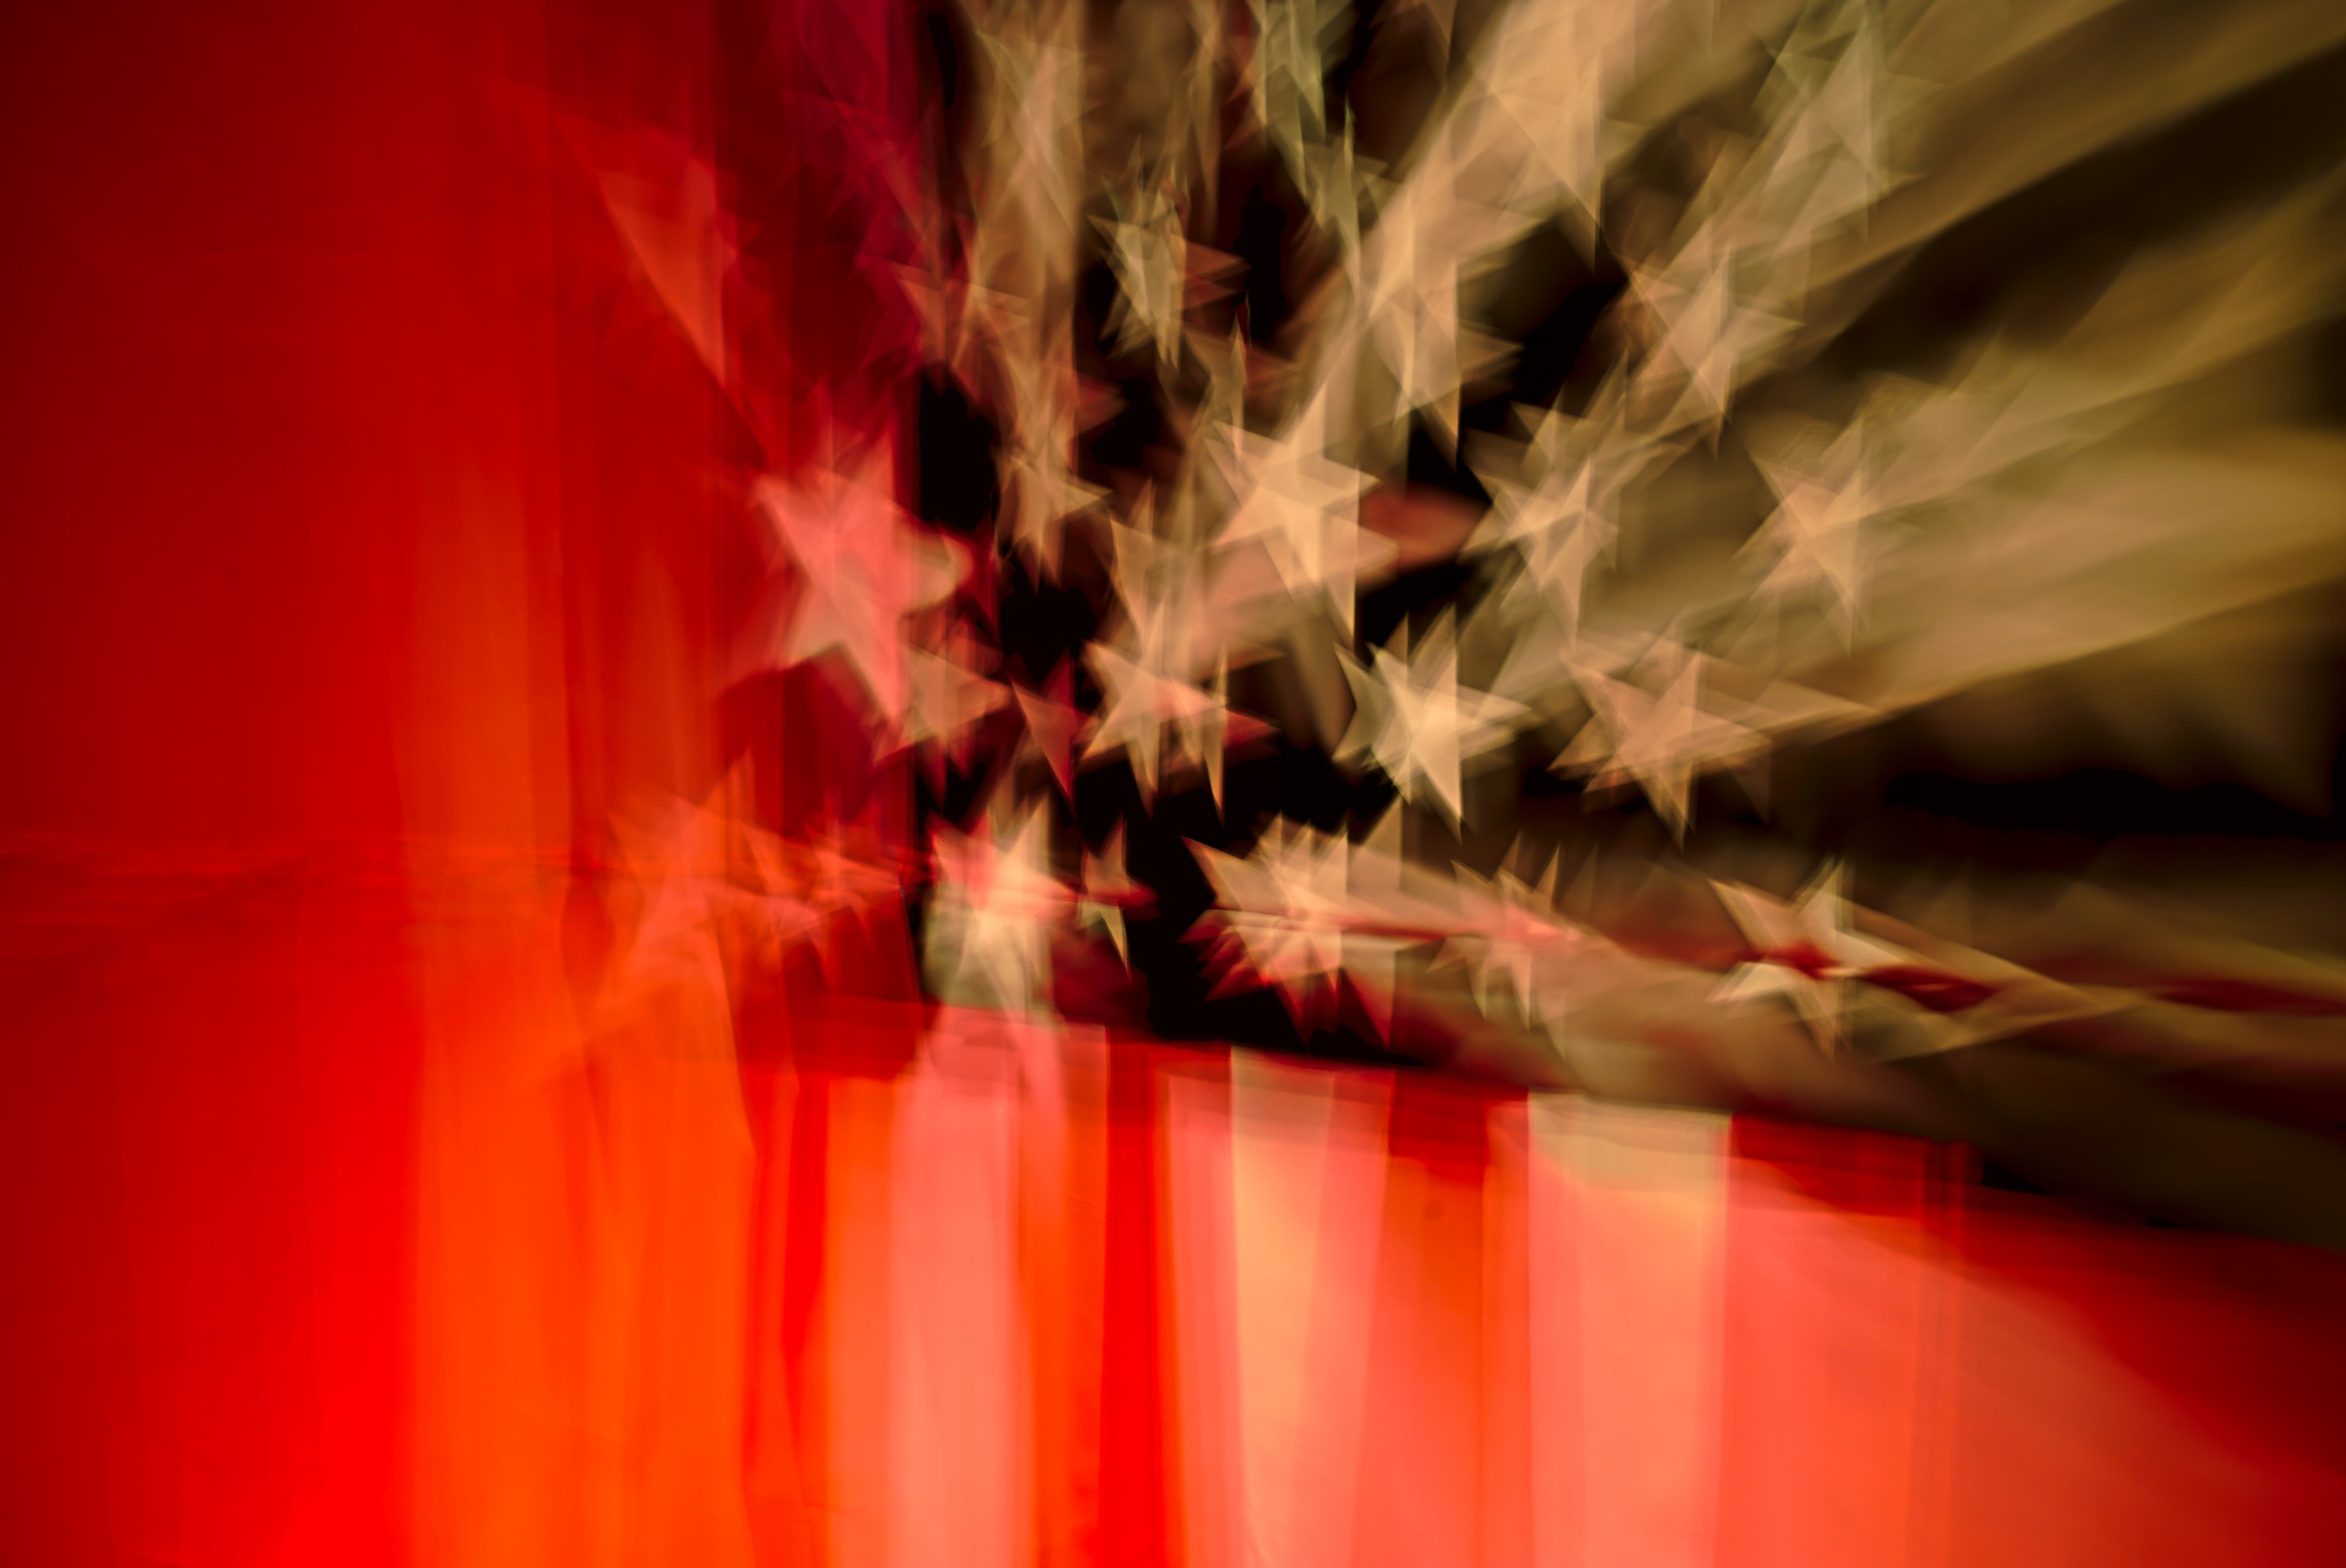
light, blur, sunlight, flower, red, color, america, american flag, flame, stars and stripe, close up, stage, macro photography, computer wallpaper